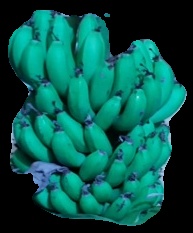
Variety: pachbale
Grade: grade2